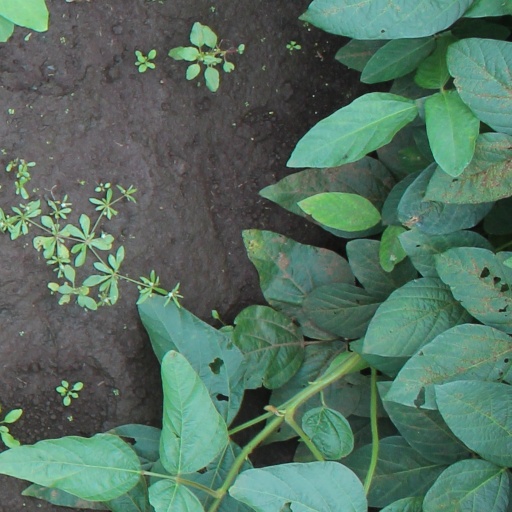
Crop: soybean